Chasing Mummies

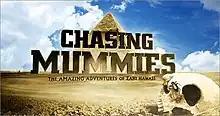
Title screen

Chasing Mummies: The Amazing Adventures of Zahi Hawass is a reality television series that aired on The History Channel in the United States. Produced by Boutique TV, the series depicted the adventures of archaeologist and Egyptologist Dr. Zahi Hawass and his discoveries in Egypt as he is followed by young archeological fellows and a camera crew. The series ran Wednesdays on the History Channel from July 14, 2010 until its end on September 15, 2010. The shows illustrates the complexities in the almost never-ending quest to preserve and discover artifacts from ancient Egypt.